Kerman carpet

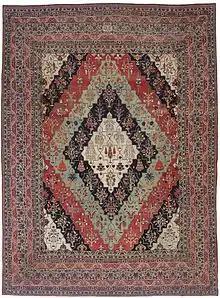
Antique Persian Kerman rug

Kerman carpets (sometimes "Kirman") are one of the traditional classifications of Persian carpets. Kerman is both a city and a province located in south central Iran. The term also sometimes describes a type which may have been made elsewhere. Typical manufacturing techniques use an asymmetrical knot on cotton foundation, but less frequent examples incorporate silk or part silk piles, or silk foundations with wool pile.